List of awards and nominations received by EastEnders

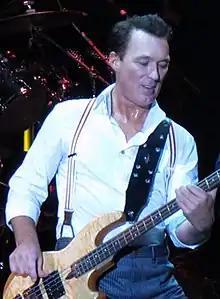
Martin Kemp (Steve Owen) won Most Popular Actor at the National Television Awards in 2000.

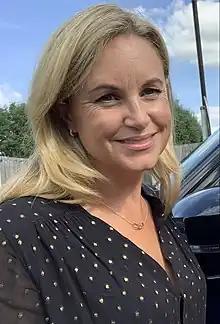
Kim Medcalf (Sam Mitchell) won Most Popular Newcomer at the National Television Awards in 2002.

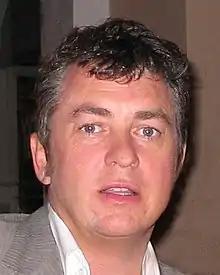
Shane Richie (Alfie Moon) won Most Popular Actor at the National Television Awards in 2003.

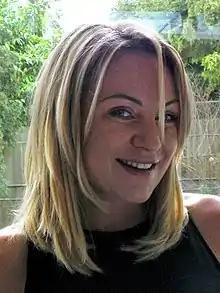
Rita Simons (Roxy Mitchell) won Most Popular Newcomer at the National Television Awards in 2008.

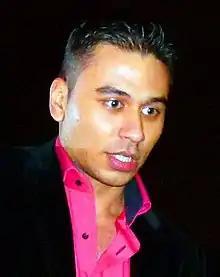
Ricky Norwood (Fatboy) was awarded Newcomer in 2011.

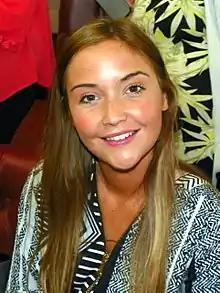
Jacqueline Jossa (Lauren Branning) was awarded Newcomer in 2012.

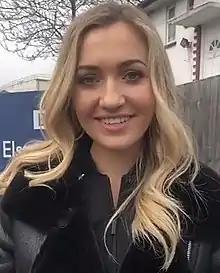
Tilly Keeper (Louise Mitchell) was nominated for Newcomer in 2017.

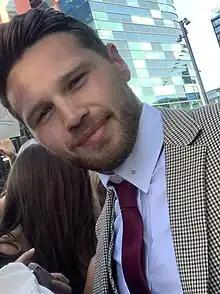
Danny Walters (Keanu Taylor) was awarded Newcomer in 2018.

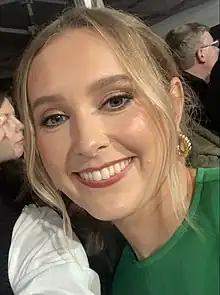
Rose Ayling-Ellis (Frankie Lewis) was nominated for the Newcomer award in 2021, and a year later, was shortlisted for the Serial Drama Performance award.

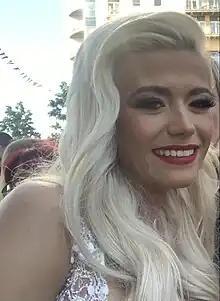
Danielle Harold (Lola Pearce-Brown) was awarded Serial Drama Performance in 2023.

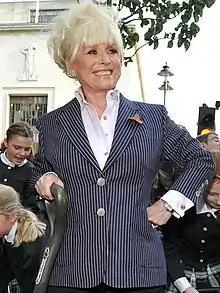
Barbara Windsor (Peggy Mitchell) became "EastEnders" first recipient of the TRIC Special Award in 2010.

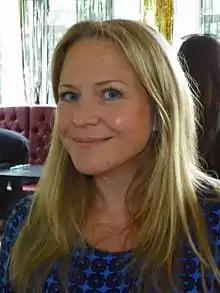
Kellie Bright (Linda Carter) won the Soap Actor accolade in 2020.

Martin Kemp (Steve Owen) won Best Soap Actor for three years running at the "TV Quick" Awards, in 2000, 2001 and 2002.

Shane Richie (Alfie Moon) won the award for Best Soap Actor five times; in 2003 and 2004, and for three consecutive years in 2011, 2012 and 2013.

The Royal Television Society Programme Awards ceremony takes place every March in central London. "EastEnders" has been nominated in the Soap category (Soap and Continual Drama from 2007 onwards) 11 times, and has won five times, in 2002, 2009, 2010, 2011 and 2024. In 2009, episodes were submitted to a panel from "Whitney Week", a week of episodes centred around the character of Whitney Dean, played by Shona McGarty. In 2011, Lindsay Coulson's portrayal of Carol Jackson was praised by the judges, following the death of her son Billie Jackson (Devon Anderson). Actress Patsy Palmer was also nominated in the Actor Female category in 1998 for her portrayal of Bianca Jackson.